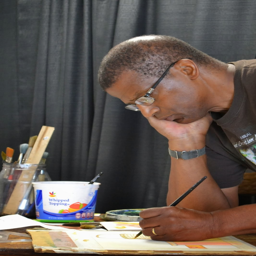
person , artist ~ demonstration at an art show